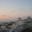
Label: sea